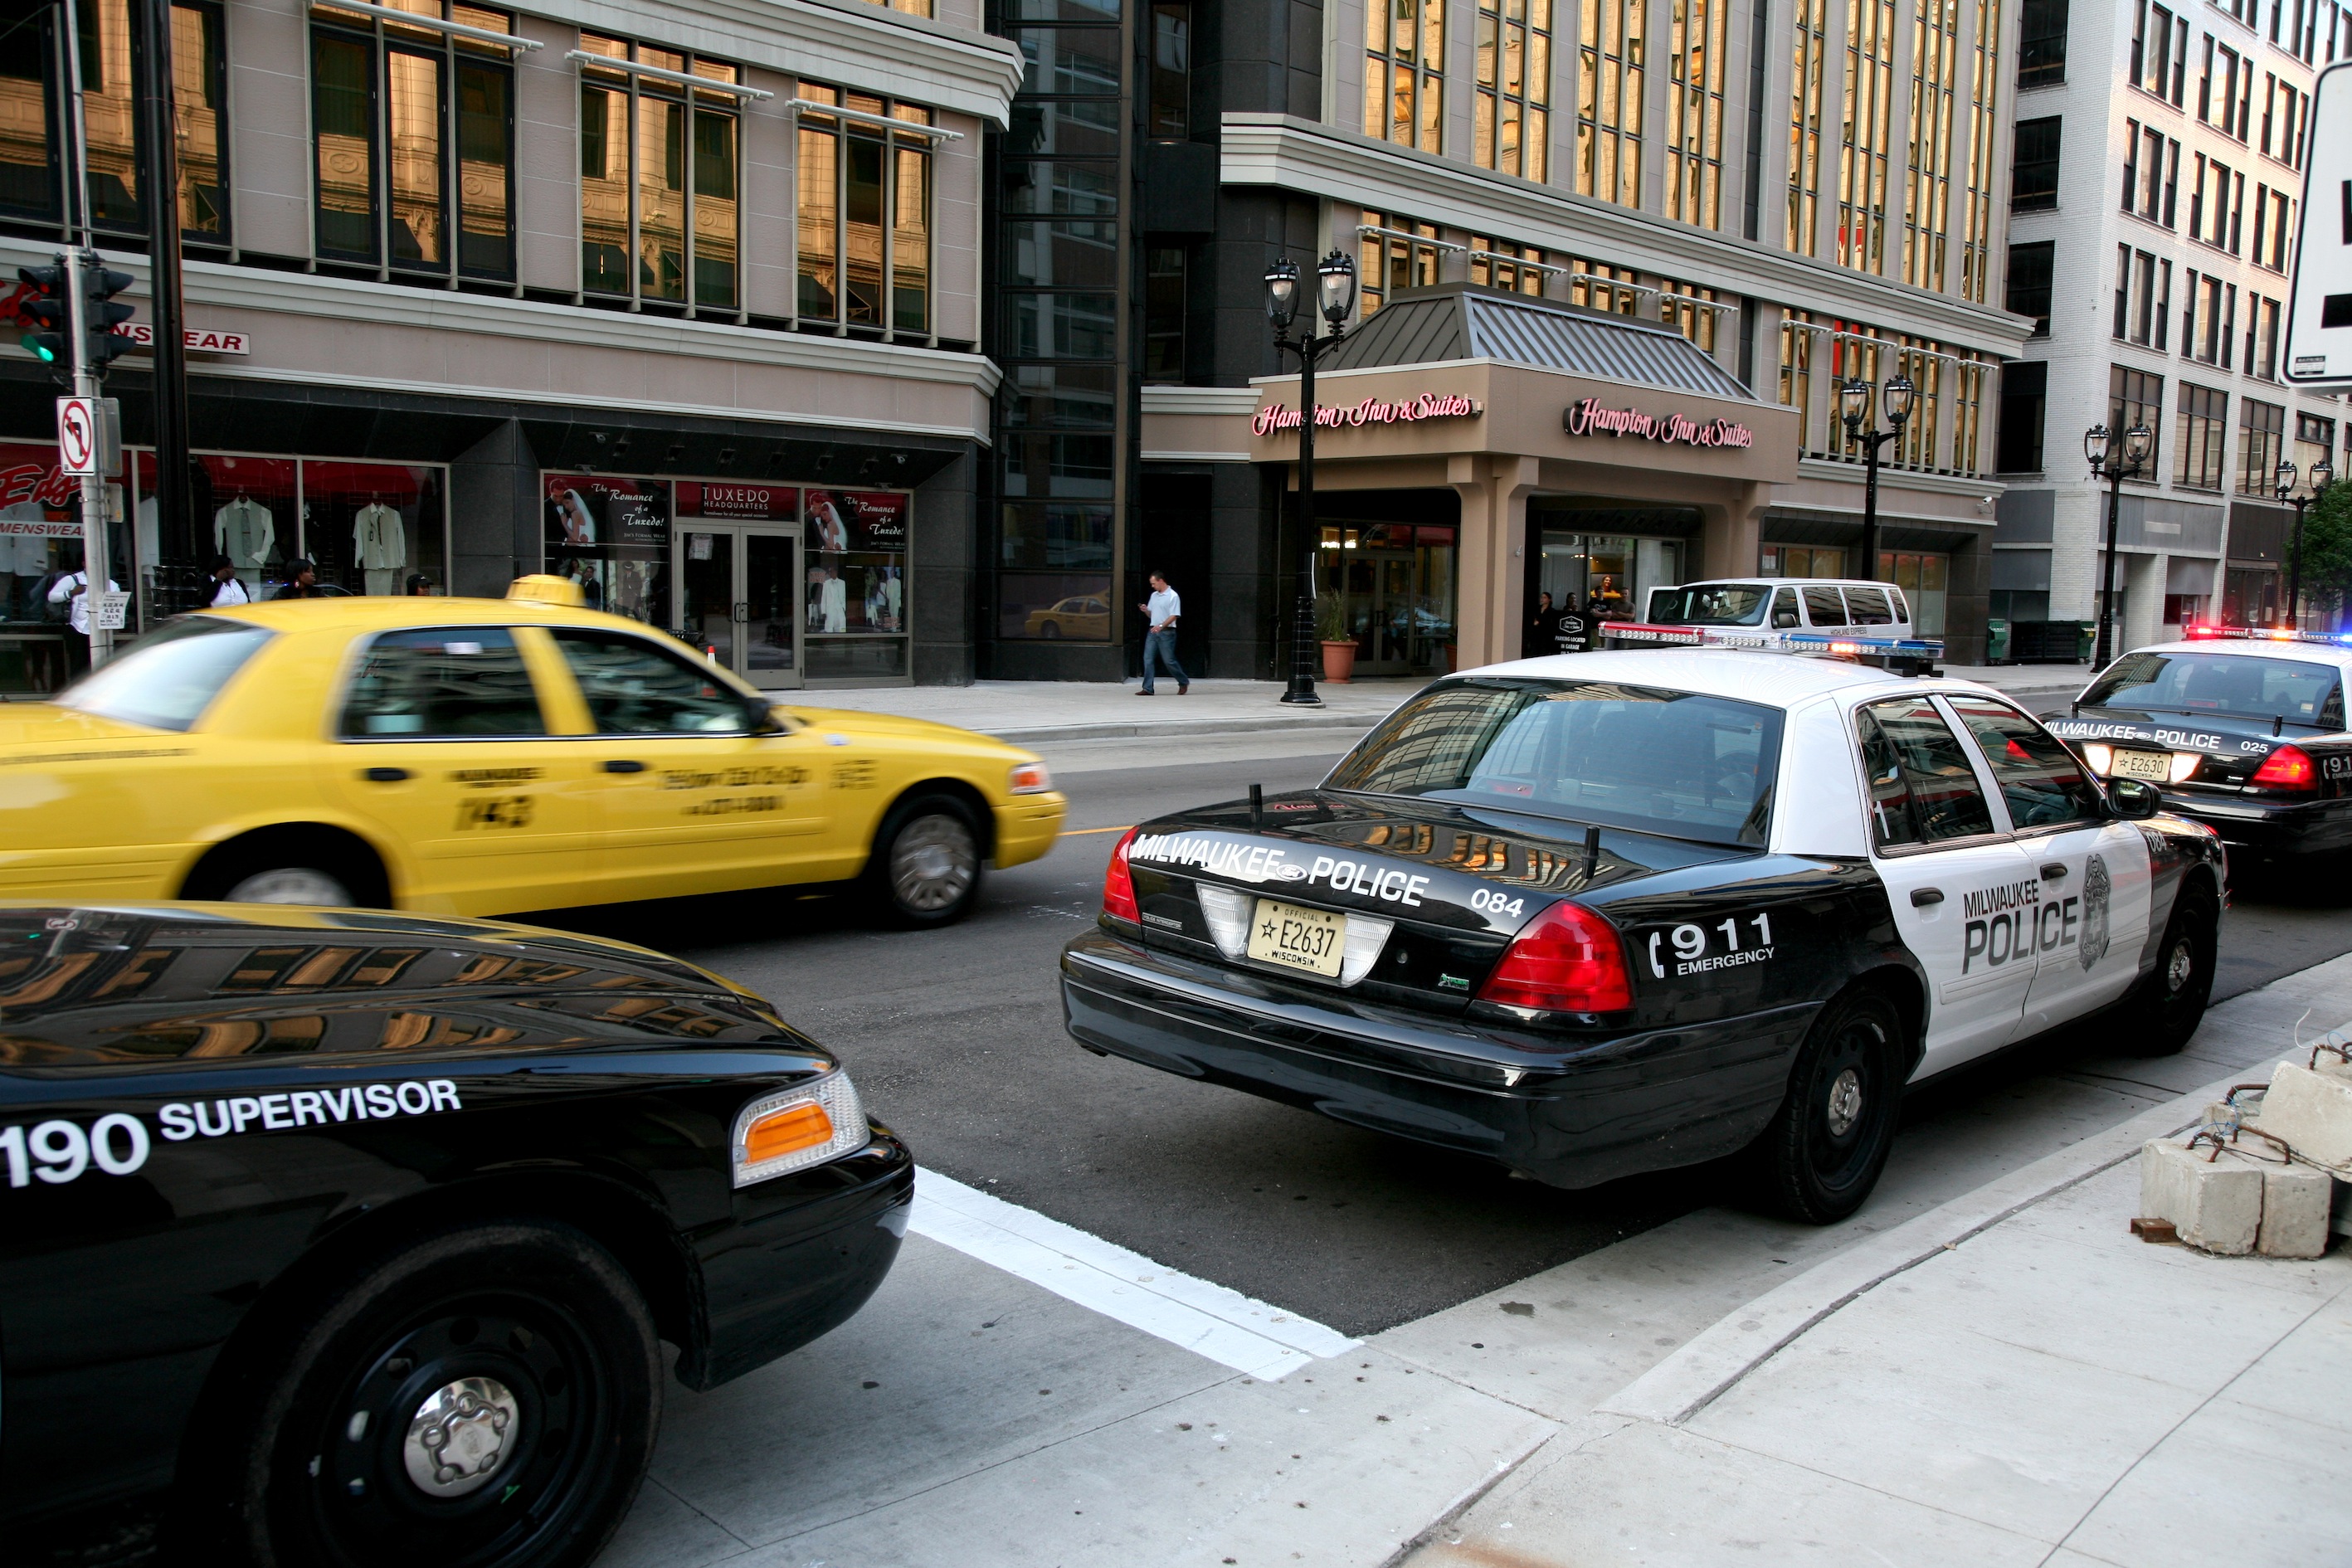
pedestrian, person, traffic, car, parking, downtown, taxi, vehicle, lane, public transport, ford, police, 911, wisconsin, milwaukee, supervisor, milwaukeepolice, police car, automobile make, luxury vehicle